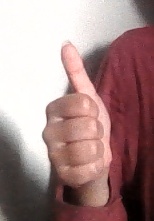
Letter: aleff